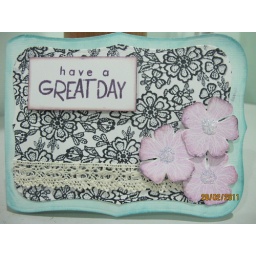
Background paper created by Lace Background stamp from Hero Arts. Purple flower created from CL495 Blossom Art clear stamp